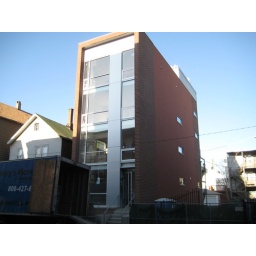
They were delivering the kitchen cabinets this morning! That's the truck in the bottom corner